Refrigerator car

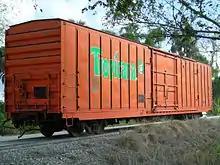
Former Tropicana refrigerator car

Due to the shorter distance to be travelled in the United Kingdom, the need for refrigeration was limited to specialised goods, which could in express-train format - mostly run overnight to avoid delays from passenger traffic - be transported in suitable timescales of less than a day from the area of production to processing, or onwards to the point of consumer consumption.